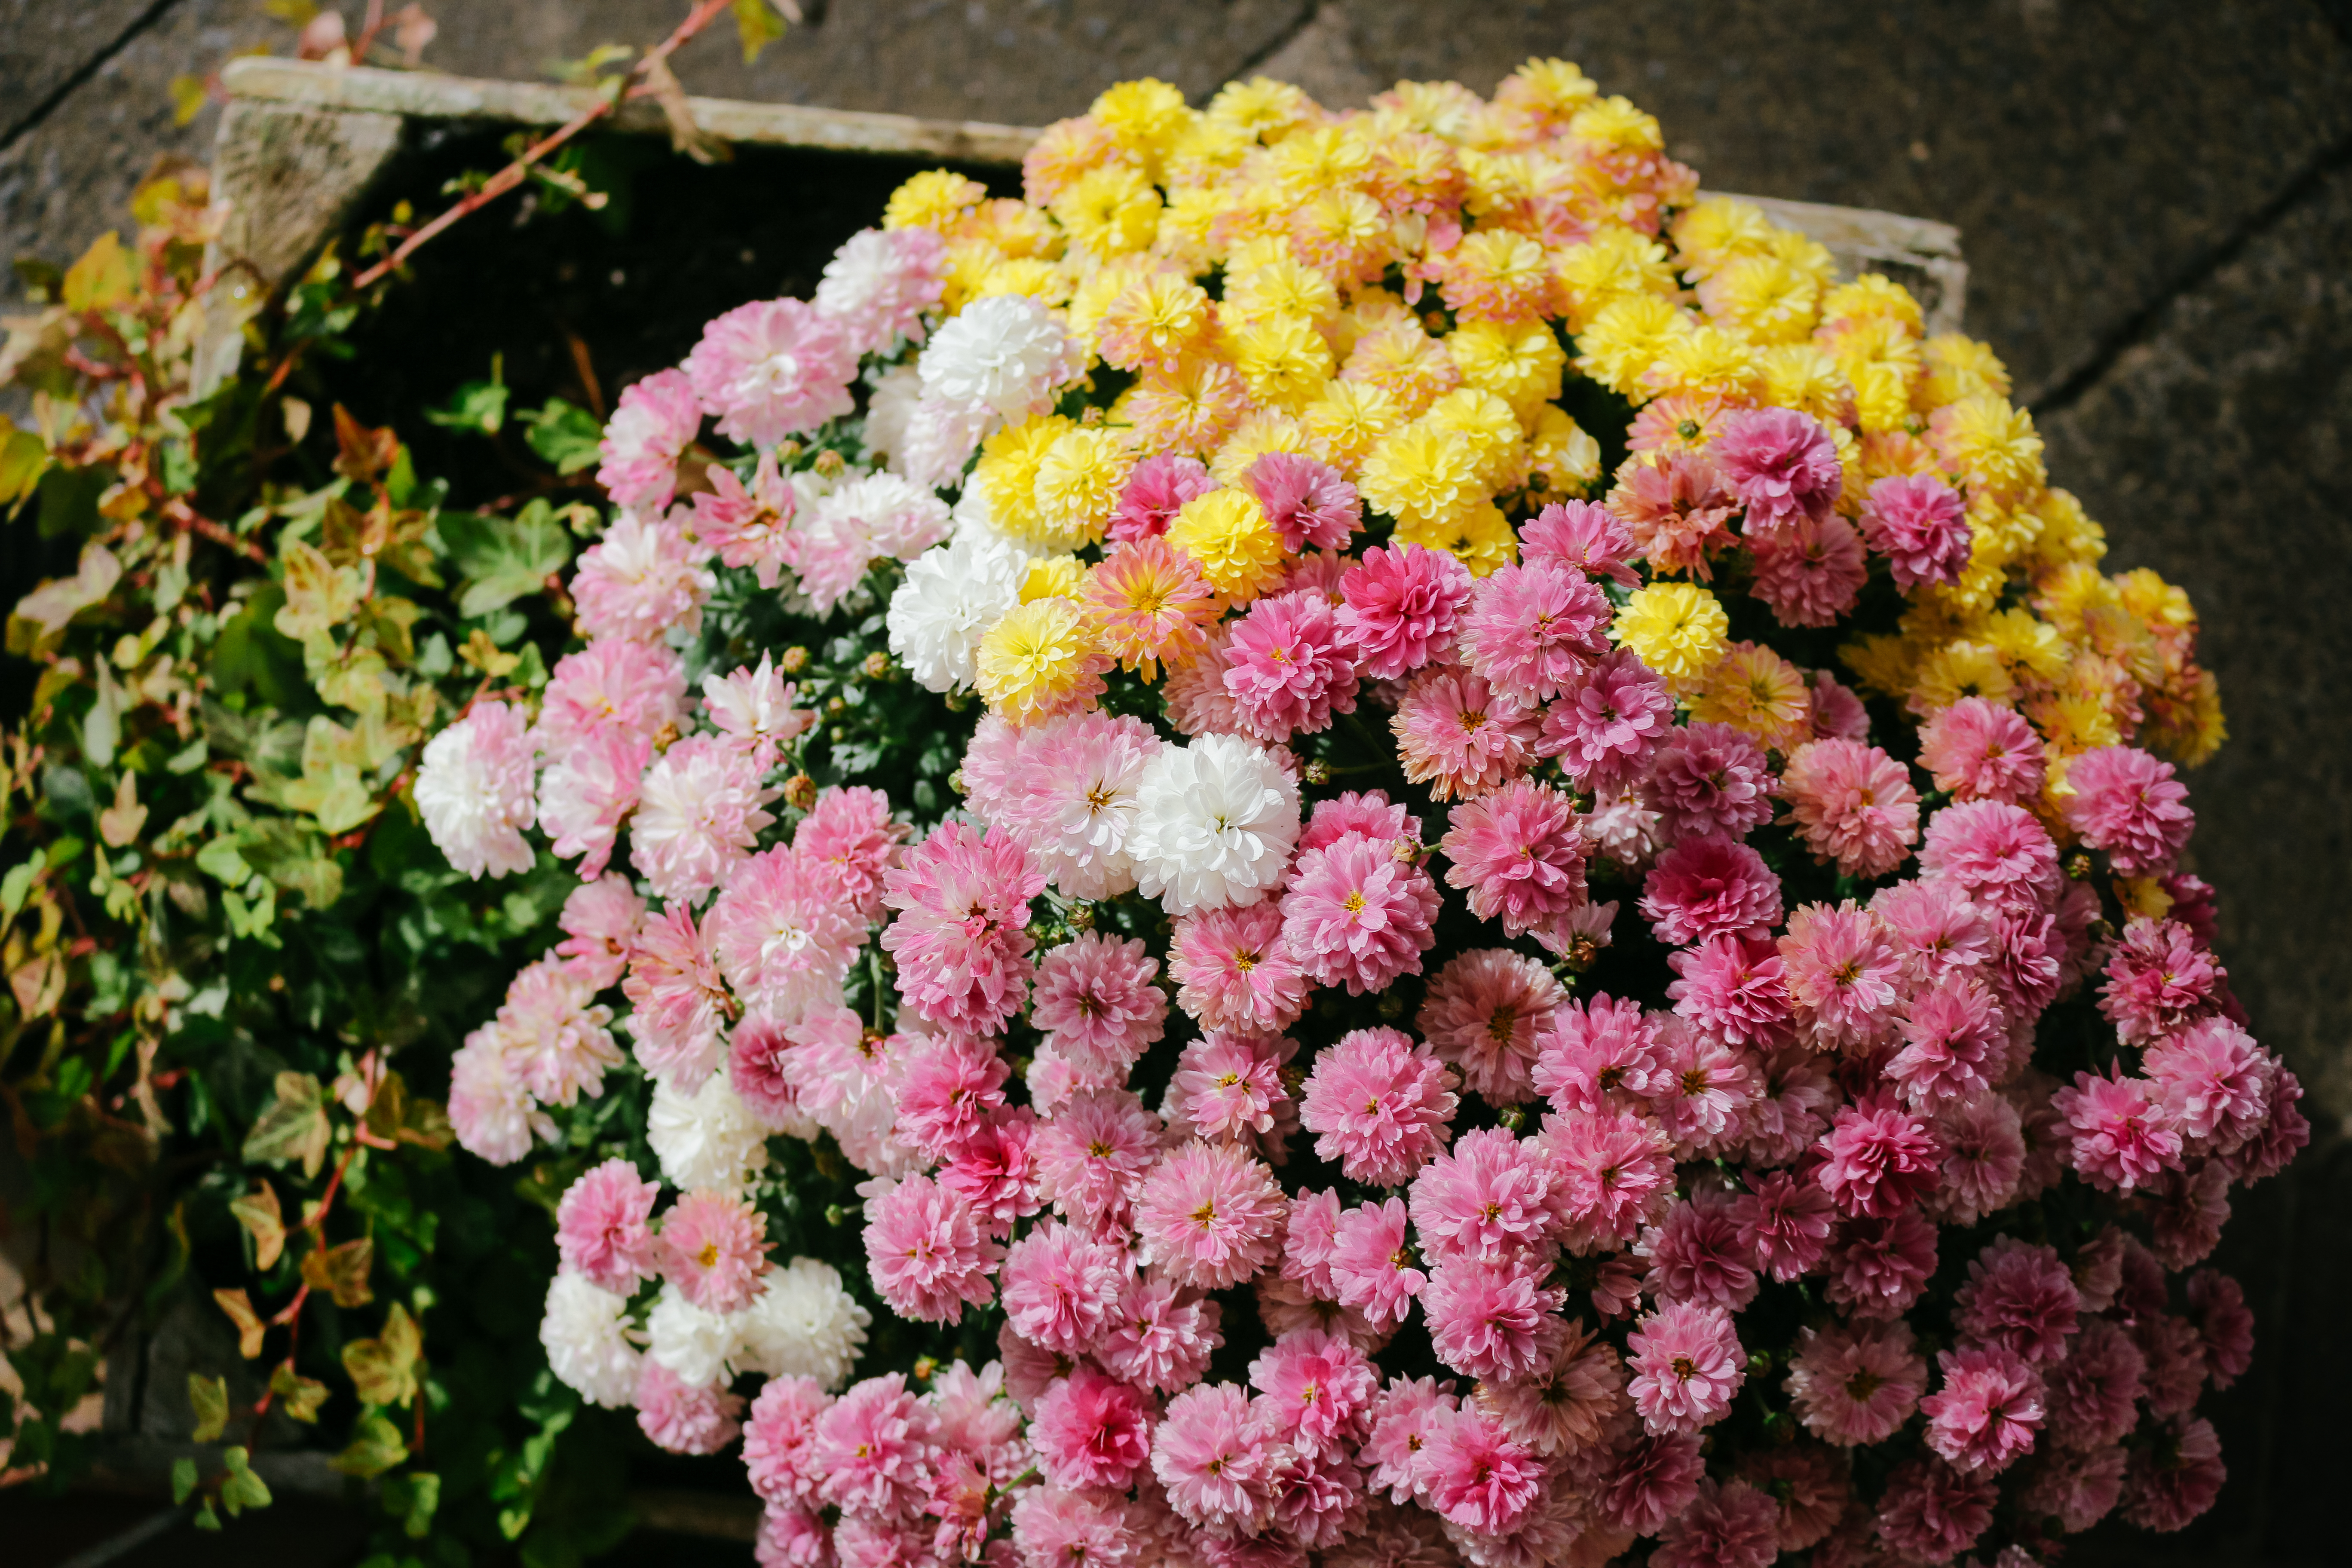
flower, pink, plant, bouquet, cut flowers, floristry, flowering plant, chrysanths, floral design, flower arranging, spring, petal, rose, annual plant, shrub, aster, begonia, daisy family, perennial plant